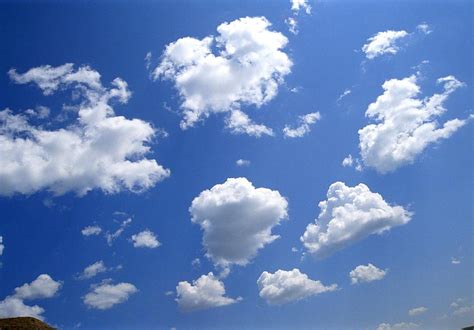
Weather: cloudy or overcast